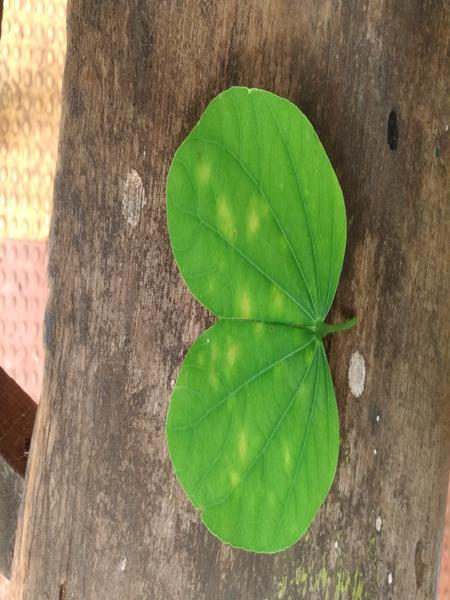
Plant: Kambajala